2023 French Open – Wheelchair women's doubles

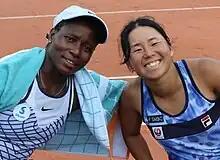
Kgothatso Montjane and Yui Kamiji won the title.

Yui Kamiji and Kgothatso Montjane defeated the five-time defending champion Diede de Groot and her partner María Florencia Moreno in the final, 6–2, 6–3 to win the women's doubles wheelchair tennis title at the 2023 French Open.